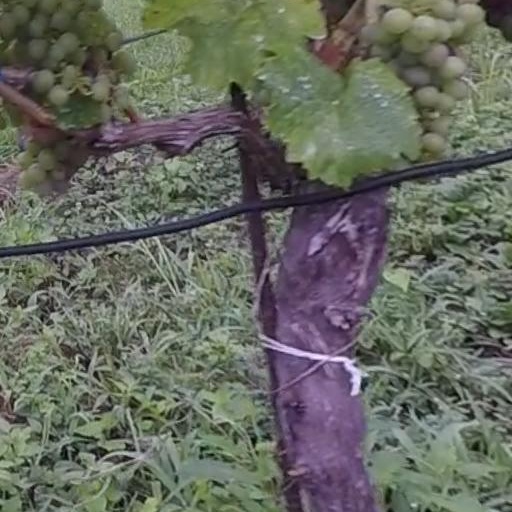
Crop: grape